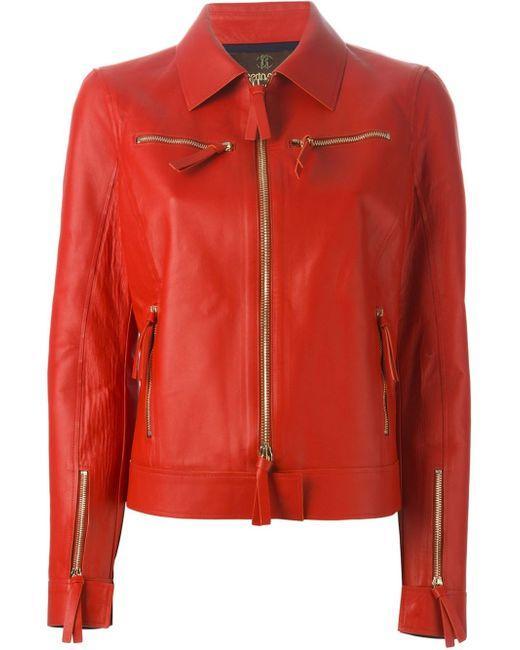
Rote farbe kragen stil leder langarm mantel